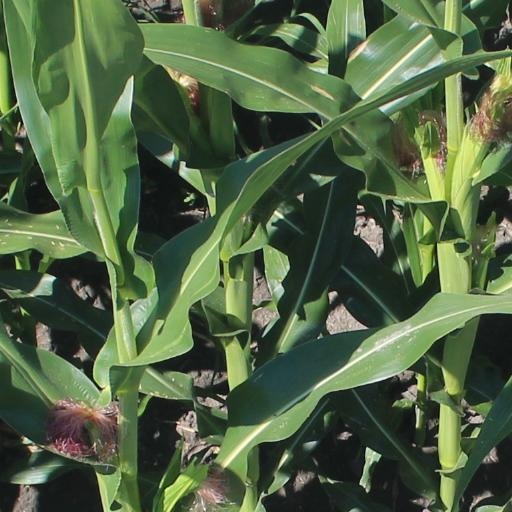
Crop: maize; corn